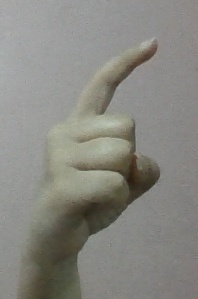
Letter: ra